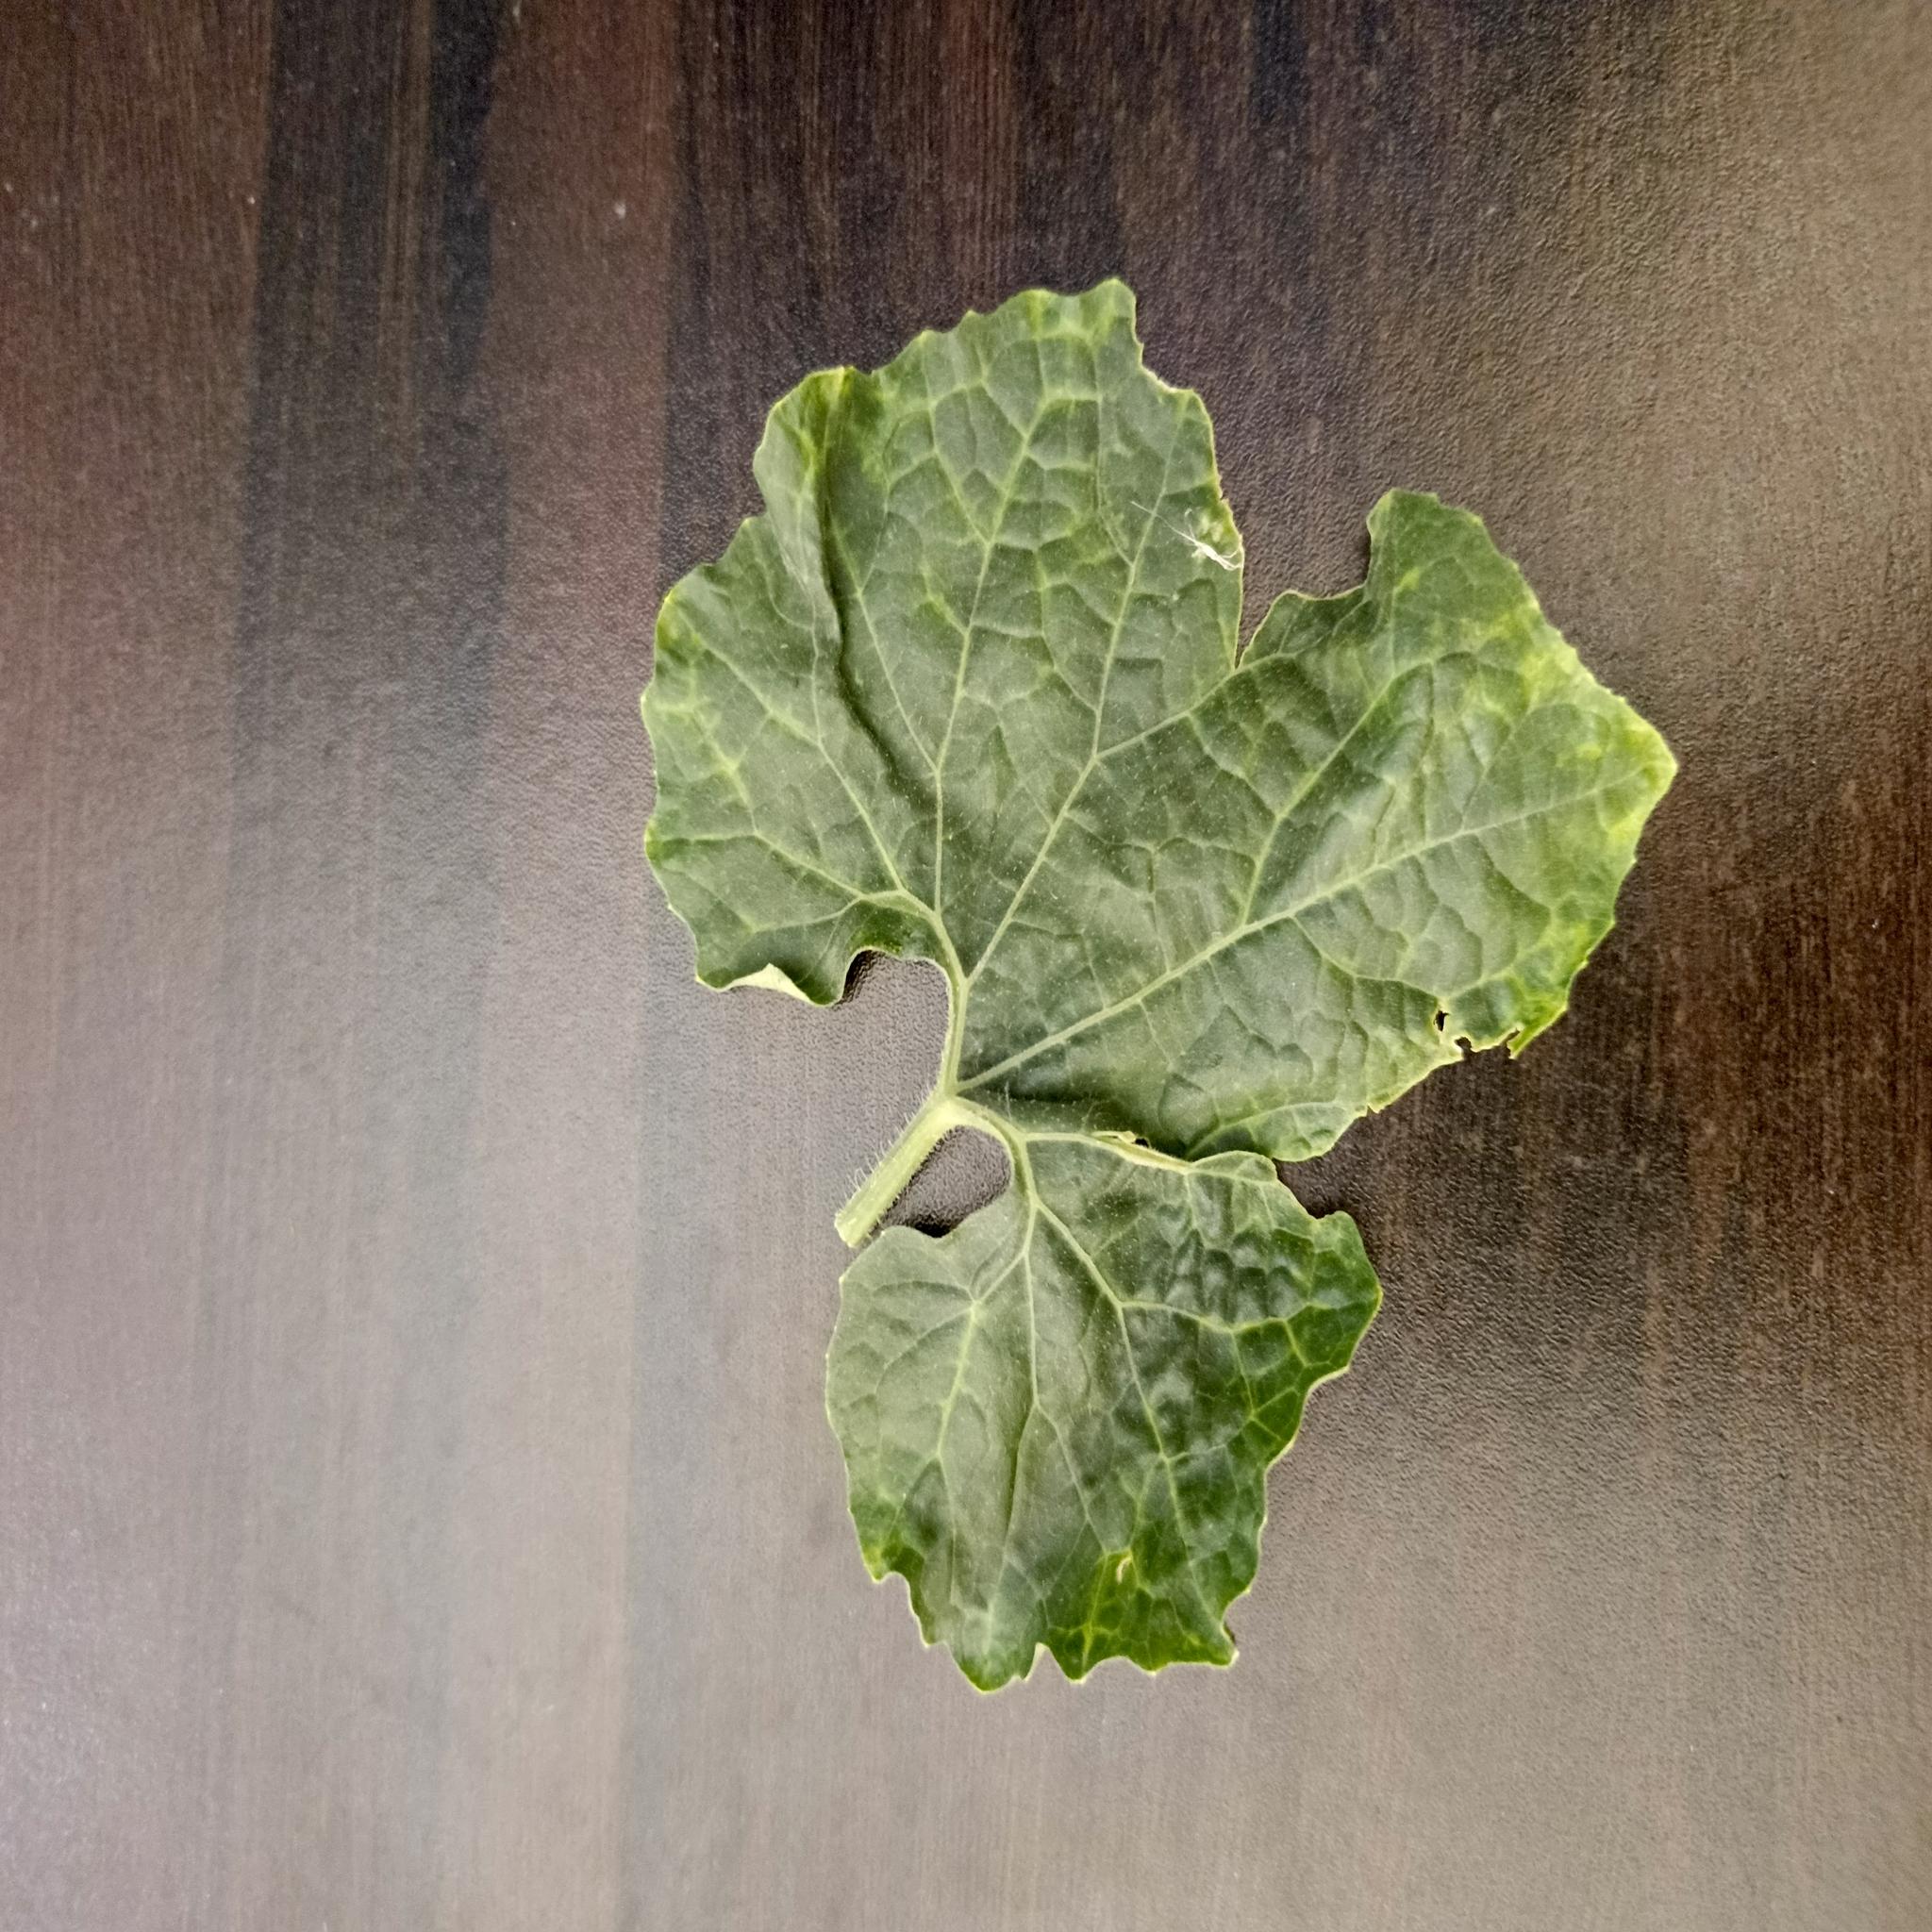
Label: Leaf curl